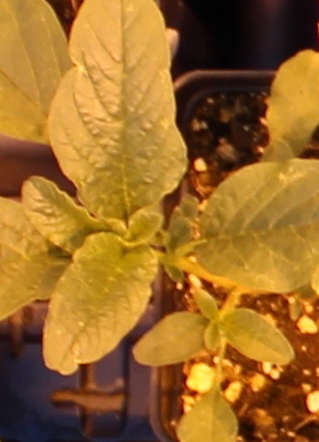
Label: Waterhemp